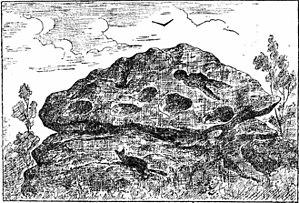
Dessin de Honoré Jacquinot de 1886, paru dans les Bulletins de la Société d'anthropologie de Paris et représentant la Pâture Lazare à Saint-Agnan (Nièvre, France)
Les monuments mégalithiques du Morvan sont pour la plupart des chaos granitiques, donc d'origine naturelle. Certains toutefois ont été érigés ou taillés par la main humaine.
Cet article présente la liste des sites mégalithiques de la Nièvre, en France.